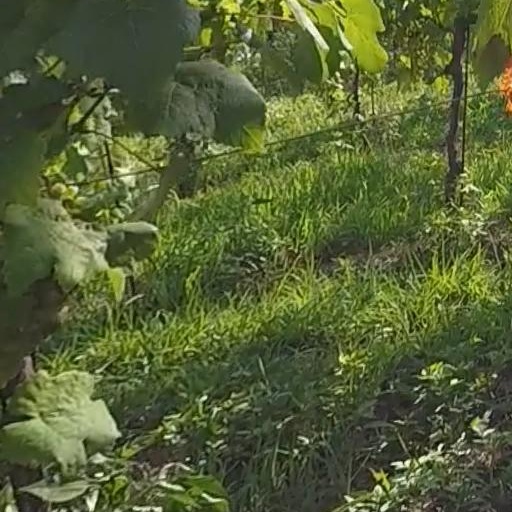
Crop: grape